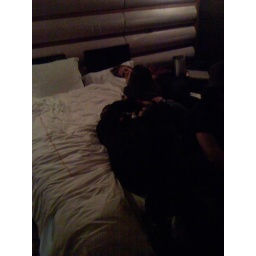
Strange girl in bed